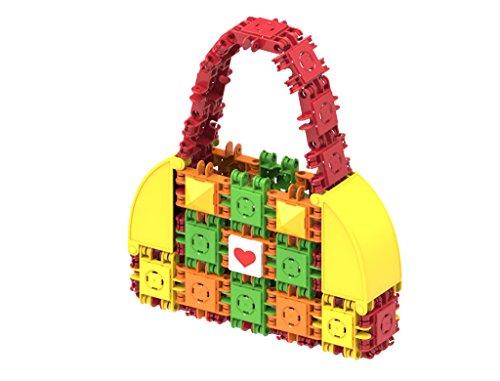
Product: Clicformers Basic Set (110 Piece) Educational Building Blocks Kit, Construction STEM Toy, Creative Building Bricks
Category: Toys & Games | Building Toys
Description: Build with 78 Clicformers blocks and 32 Accessories.
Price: $19.18
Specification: ProductDimensions:10x6x8inches|ItemWeight:2.78pounds|ShippingWeight:2.85pounds(Viewshippingratesandpolicies)|DomesticShipping:ItemcanbeshippedwithinU.S.|InternationalShipping:ThisitemcanbeshippedtoselectcountriesoutsideoftheU.S.LearnMore|ASIN:B071D24LX2|Itemmodelnumber:801004|Manufacturerrecommendedage:4yearsandup